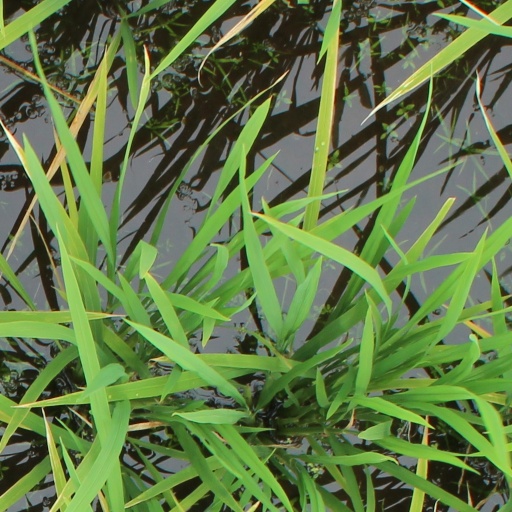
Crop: rice